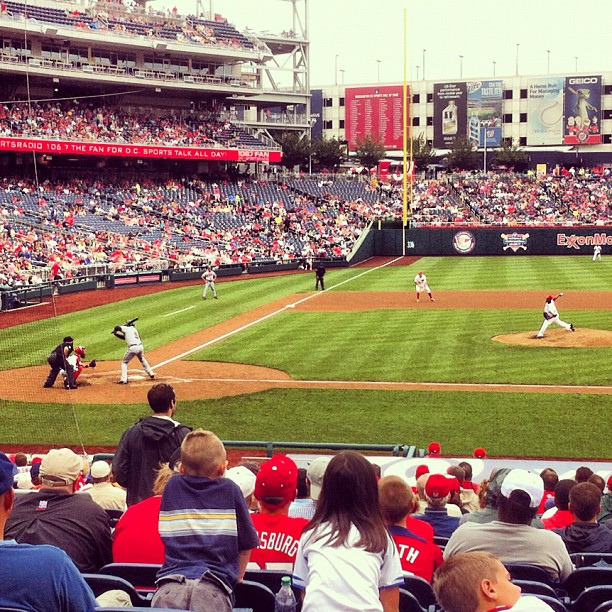
một người đàn ông đang chuẩn bị ném quả bóng chày ở trong tay